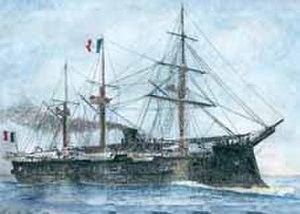
"Henri du Couëdic de Kerérant est un officier général de la marine française. Il fut nommé contre-amiral en 1923 et a servi dans la marine pendant la première guerre mondiale. Lors de la première Guerre, il eut plus de quatre commandements à la mer. Il fut le commandant du Jean-Bart à la fin de la première guerre mondiale puis dans les Dardanelles à l'époque où eurent lieu ""les mutineries de la mer Noire"" Malgré ses blessures, il restaura l'autorité sur son navire, le Jean-Bart qui avait été pris par les mutins. Il est ensuite Commandant du port militaire de Cherbourg, l'un des trois ports Français avec Toulon et Brest puis, en 1923 secrétaire du conseil supérieur de la Marine. À partir de juin 1924, il est nommé commandant en chef de la ""Division Navale du Levant"".